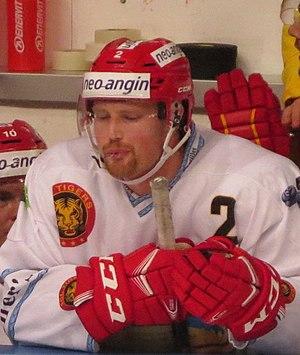
Match entre les Dragons de Rouen et les Tigers de Langnau le 8 août 2017 au Sentier (Hockeyades) 2 Lardi Federico 72 Erni Samuel